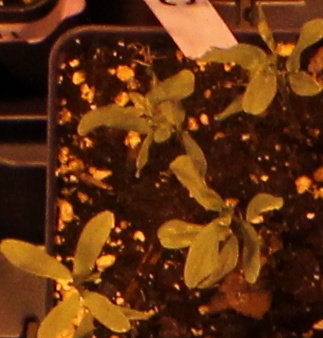
Label: Lentil